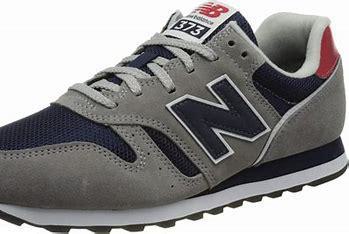
Brand: New
Model: Balance 373